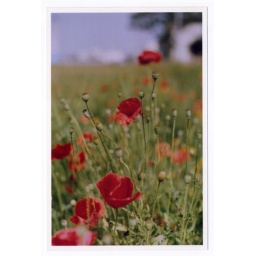
There was a beautiful field of poppies near the water in Gunsan. I took a lot of pictures of it. I love poppies....